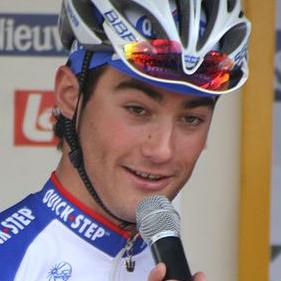
Age: 19